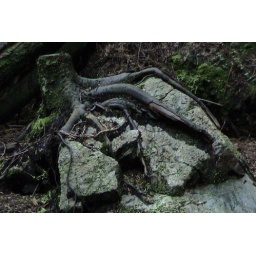
I saw this tree trunk eating a rock around Wallace Falls in Washington.